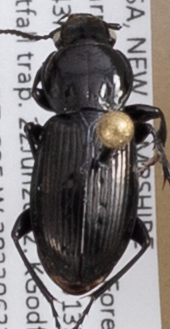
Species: Pterostichus pensylvanicus
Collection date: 2022-06-22
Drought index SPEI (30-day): -1.058
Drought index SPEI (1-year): -0.362
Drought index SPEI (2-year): -1.13